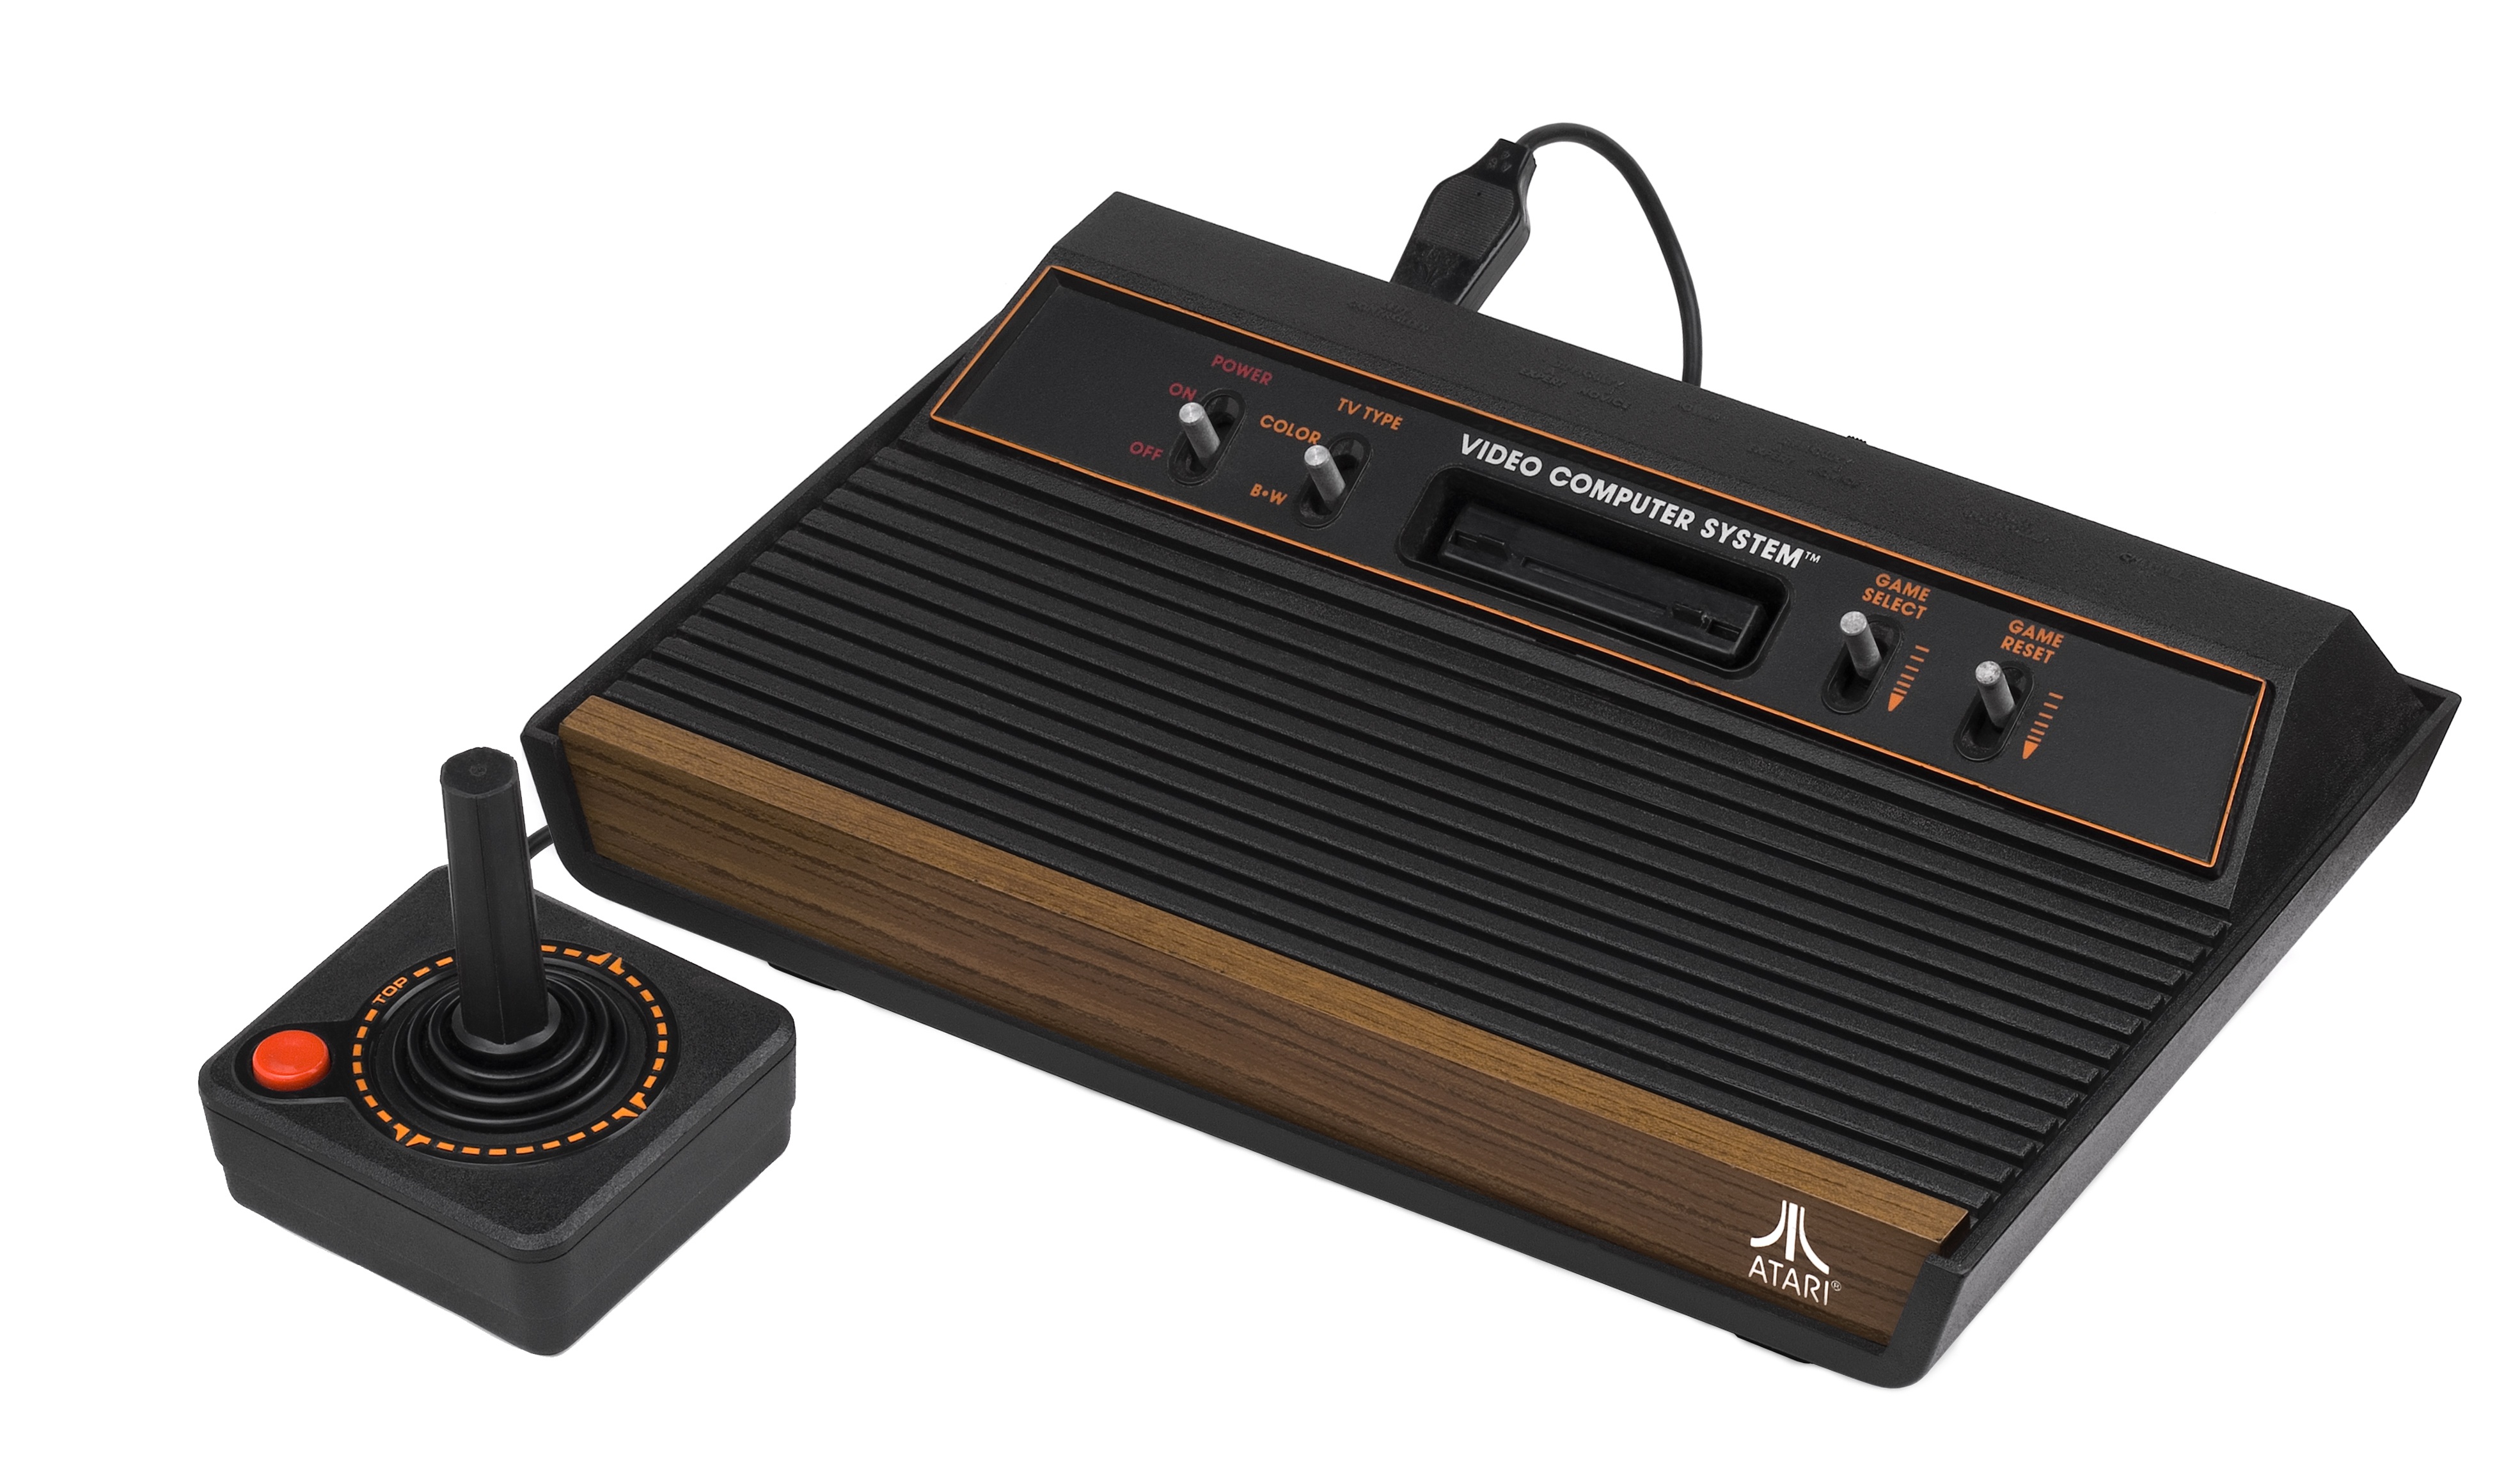
wood, technology, video game, play, set, toy, musical instrument, device, fun, electronics, entertainment, atari, computer game, electronic device, electronic instrument, guitar amplifier, video game console